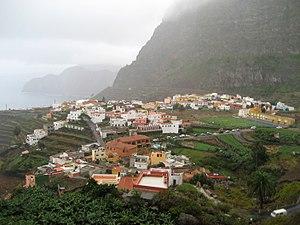
Agulo est une commune de la province de Santa Cruz de Tenerife dans la communauté autonome des Îles Canaries en Espagne. Elle est située au nord de l'île de La Gomera. Le village d'Agulo a été fondé le 27 septembre 1607.